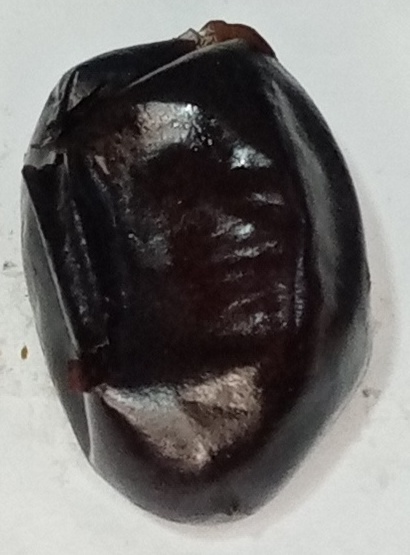
Variety: kupro
Size: large
Grade: grade-1